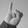
ASL letter: I